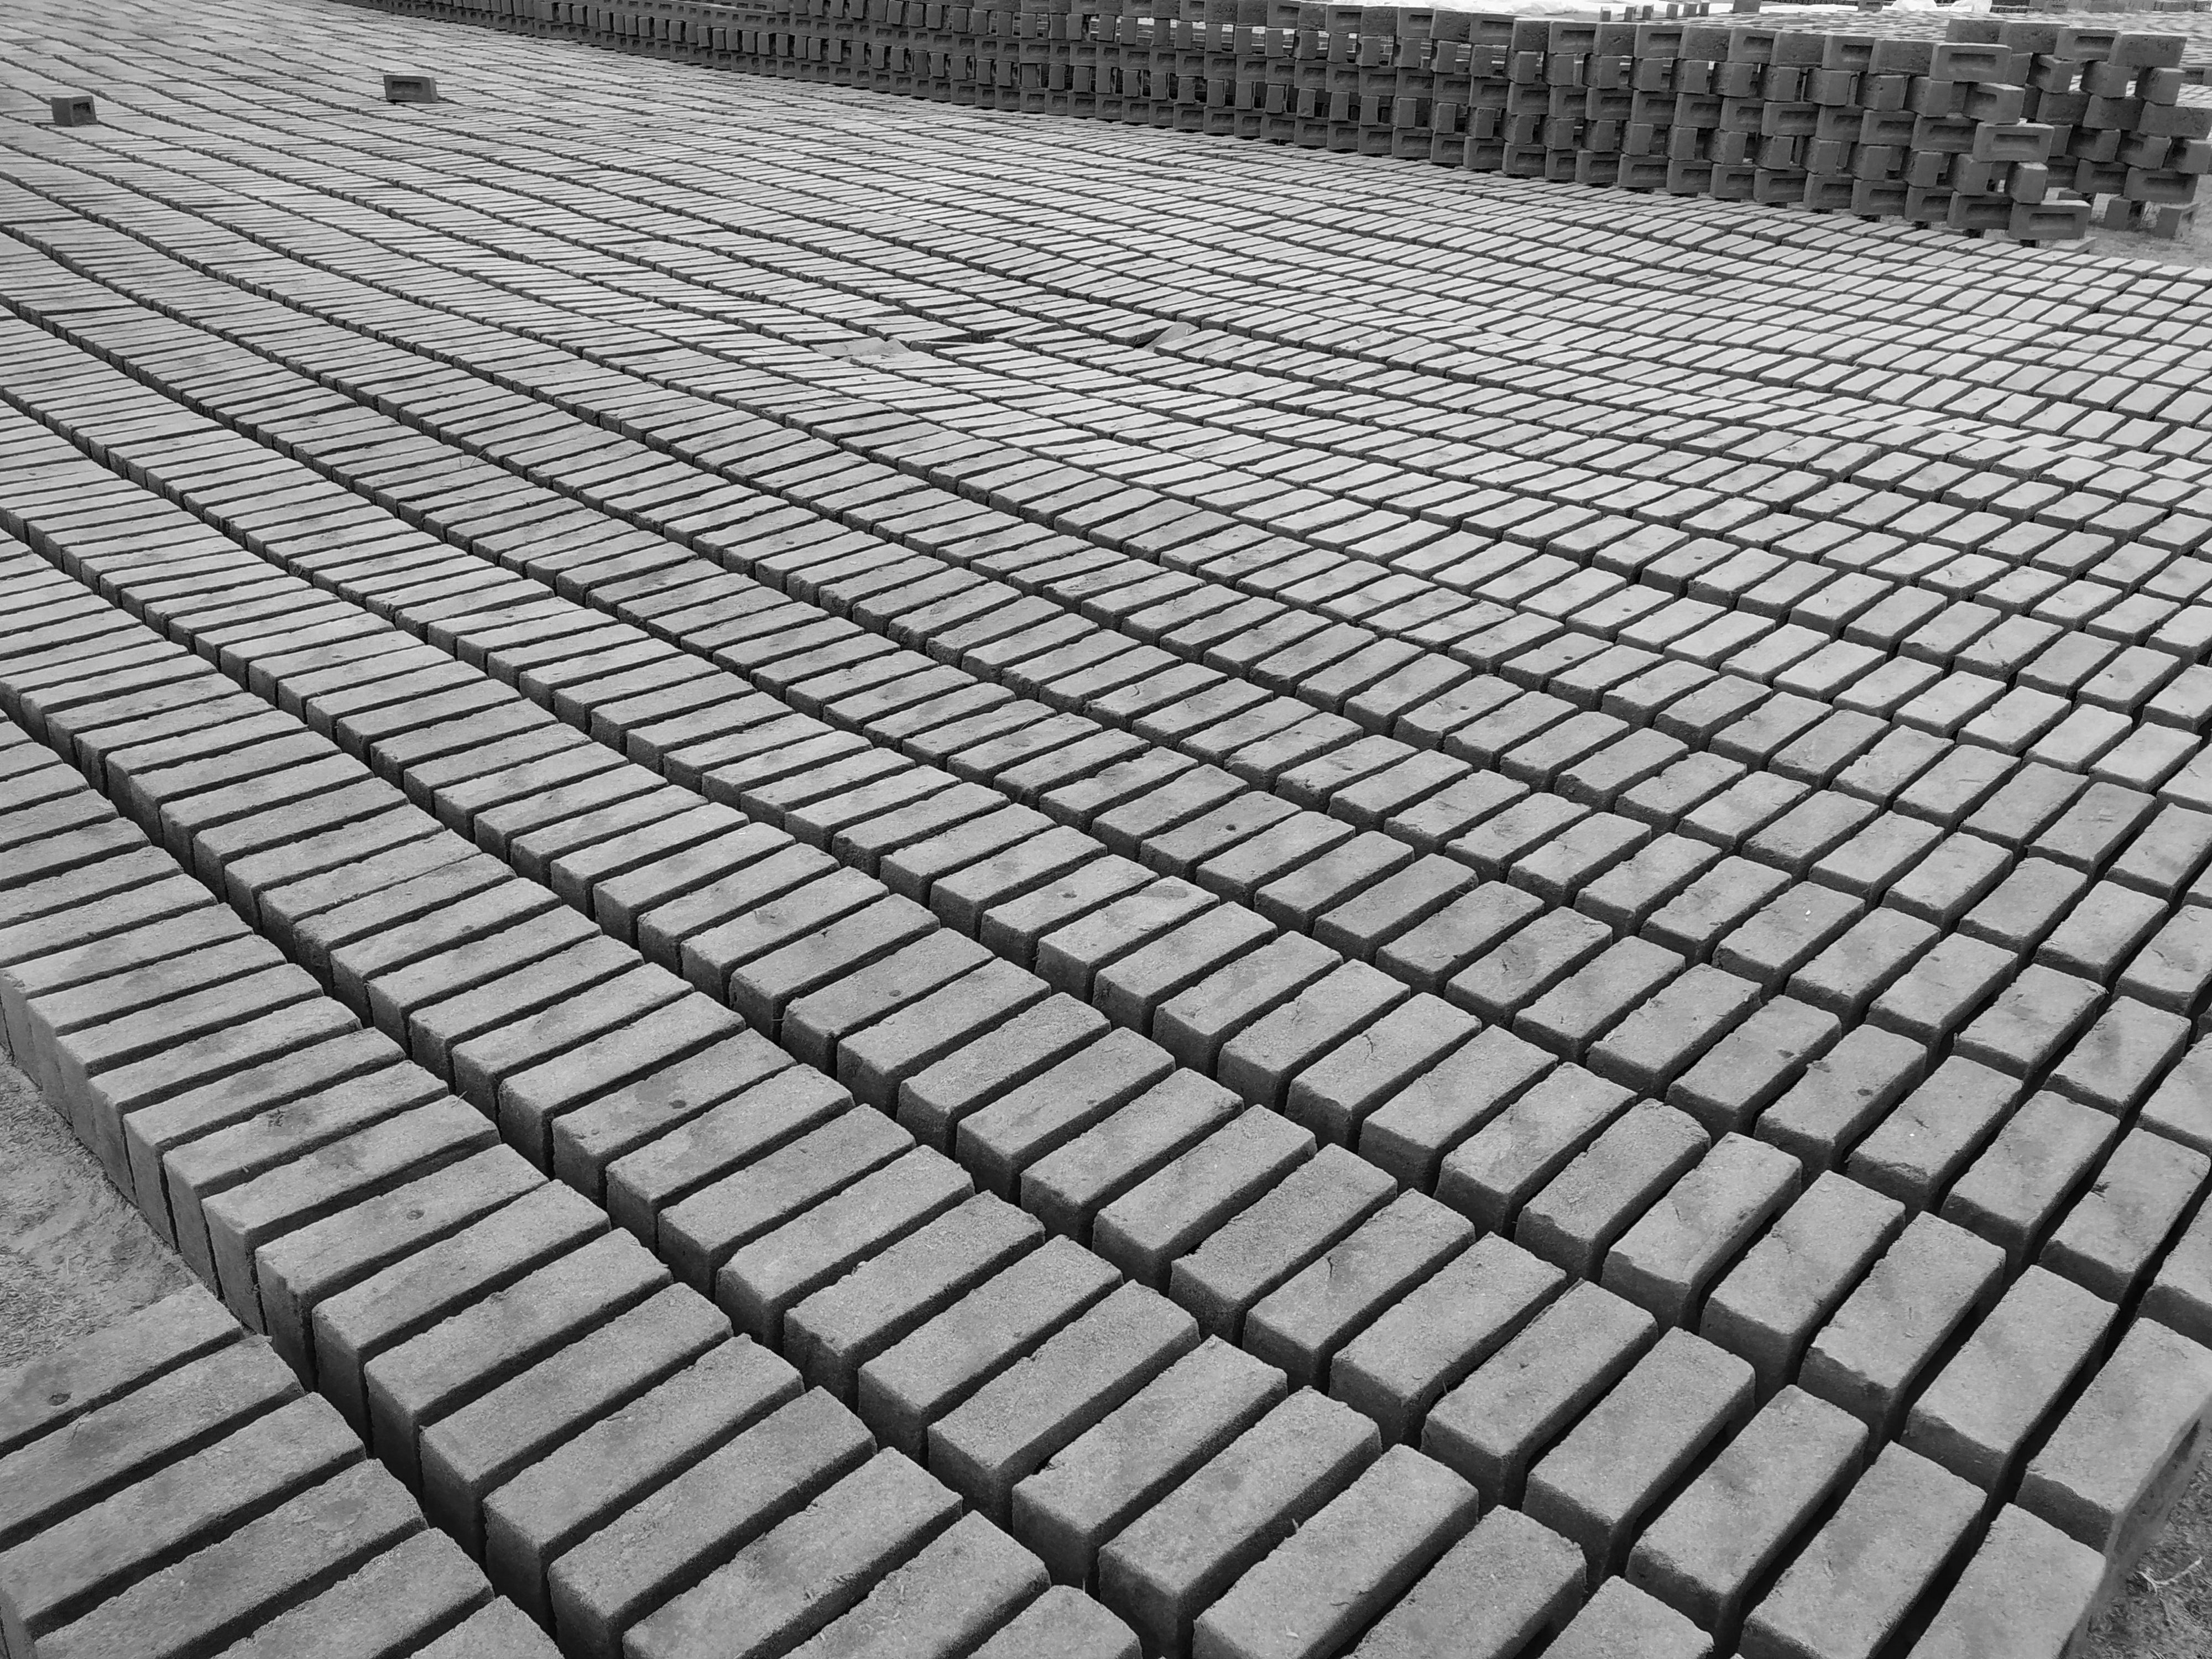
black, white, line, pattern, cobblestone, metal, composite material, roof, flooring, steel, road surface, floor, black and white, monochrome